Luigi Caccia Dominioni

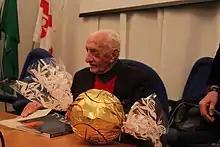
Luigi Caccia Dominioni in 2013

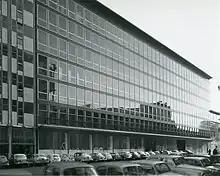
Office building in Milan, 1953–1959

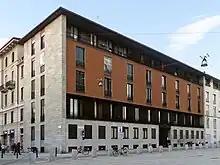
Residential building in Piazza Sant’Ambrogio, Milan, 1947–1950

Luigi Caccia Dominioni (7 December 1913 – 13 November 2016) was an Italian architect and furniture designer.